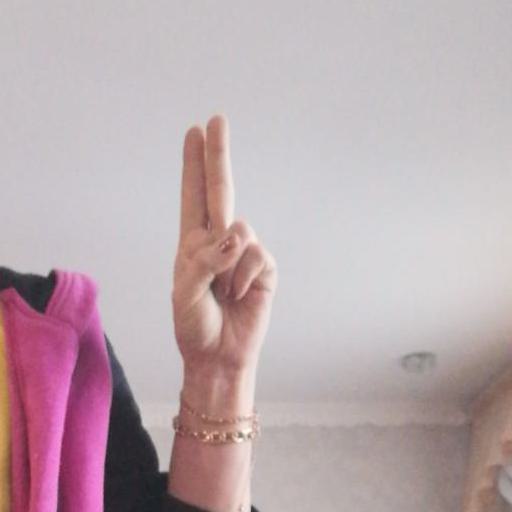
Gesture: two_up